Bereshit (parashah)

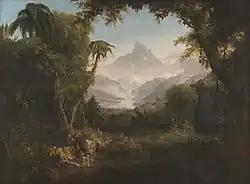
The Garden of Eden (1828 painting by Thomas Cole)

In the second reading, before any shrub or grass had yet sprouted on earth, and before God had sent rain for the earth, a flow would well up from the ground to water the earth. God formed man from the dust, blew the breath of life into his nostrils, and made him a living being. God planted a garden in the east in Eden, caused to grow there every good and pleasing tree, and placed the tree of life and the Tree of the knowledge of good and evil in the middle of the garden. A river issued from Eden to water the garden, and then divided into four branches: the Pishon, which winds through Havilah, where the gold is; the Gihon, which winds through Cush; the Tigris, which flows east of Asshur; and the Euphrates. God placed the man in the garden of Eden to till and tend it, and freed him to eat from every tree of the garden, except for the tree of knowledge of good and evil, warning that if the man ate of it, he would surely die. Announcing that it was not good for man to be alone and that God would make for him a fitting helper, God formed out of the earth all the beasts and birds and brought them to the man to name. The second reading ends here.